Tetsu Tamura

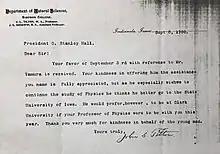
Letter from J.L. Tilton to G. Stanley Hall on 8 September 1900, referring to S. Tetsu Tamura

Tamura left Yokohama in early April 1898 (Meiji 31) and arrived in San Francisco on the ship "City of Peking," which was just before being drafted into naval service for the Spanish-American War that broke out in April, 1898. He then traveled by land via Portland, Oregon to his final destination, Simpson College in Indianola, Iowa. This college was and still is the same Methodist school as Aoyama Gakuin.